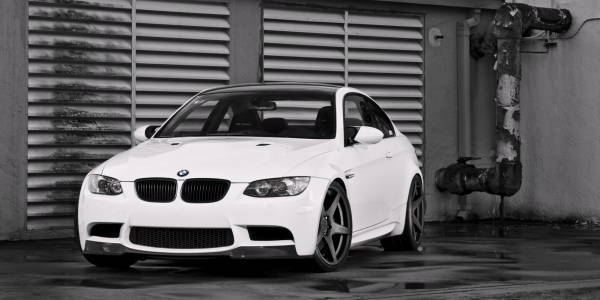
Car model: 2012 BMW M3 Coupe